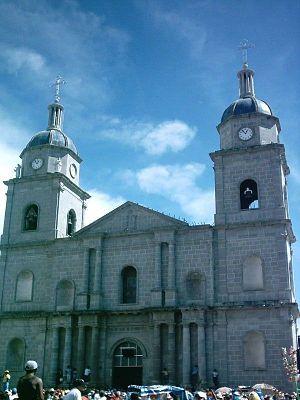
Cet article recense les cathédrales du Mexique.